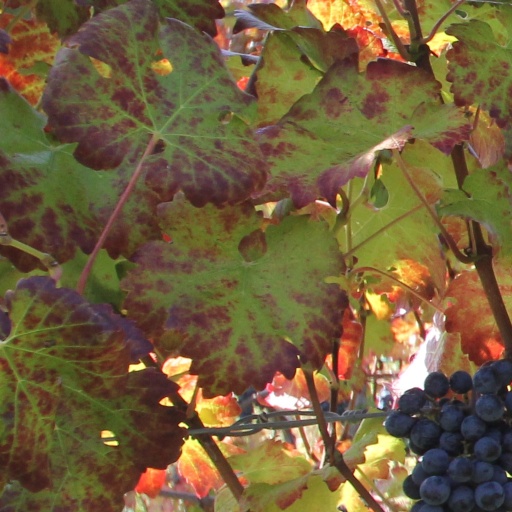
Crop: grape